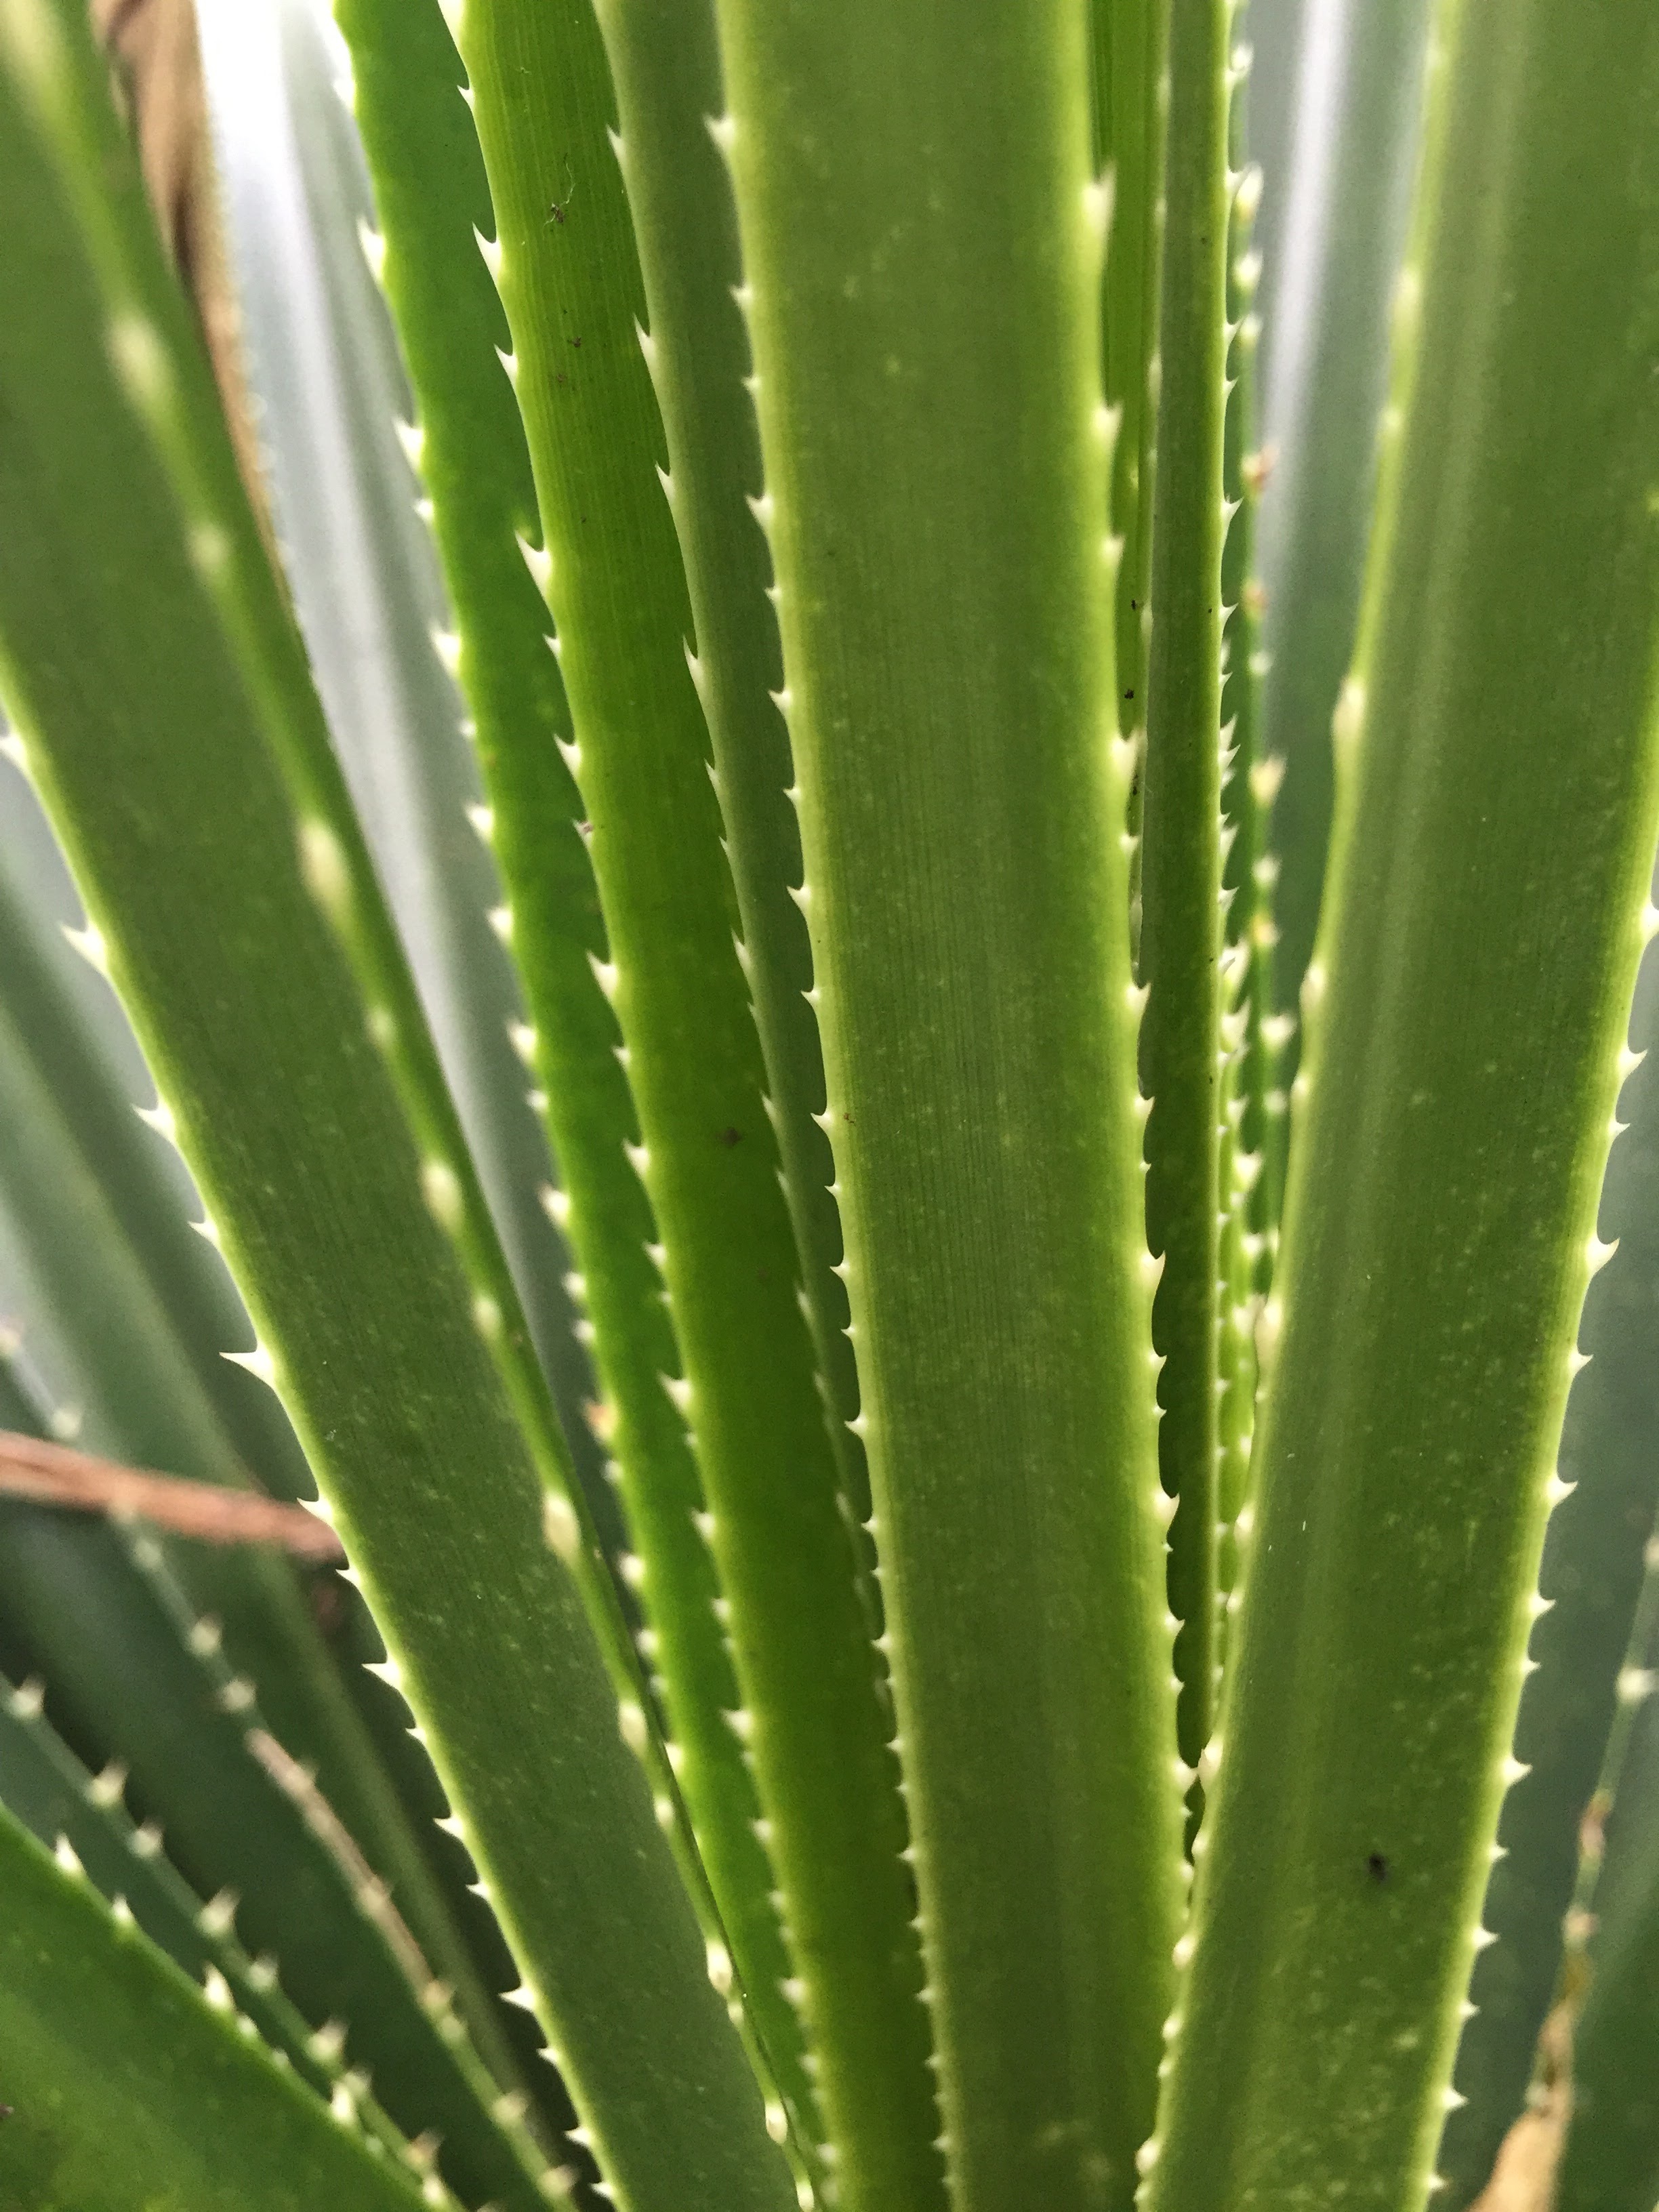
grass, plant, leaf, flower, green, botany, aloe, xanthorrhoeaceae, flowering plant, grass family, plant stem, land plant, hedgehog cactus